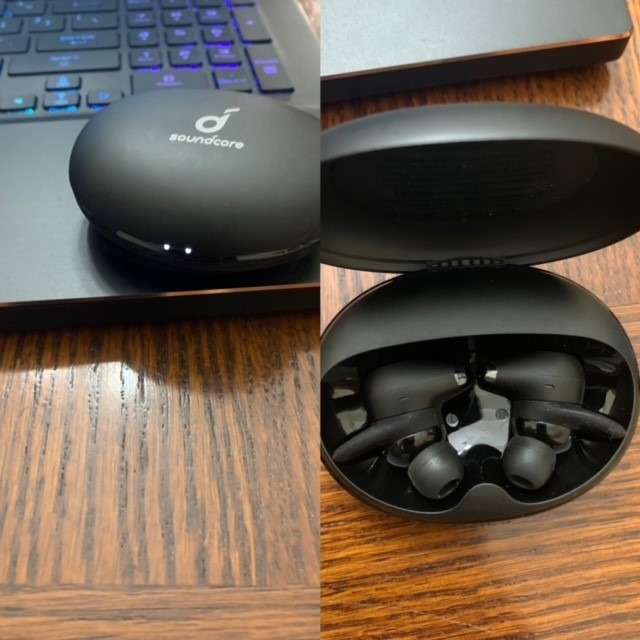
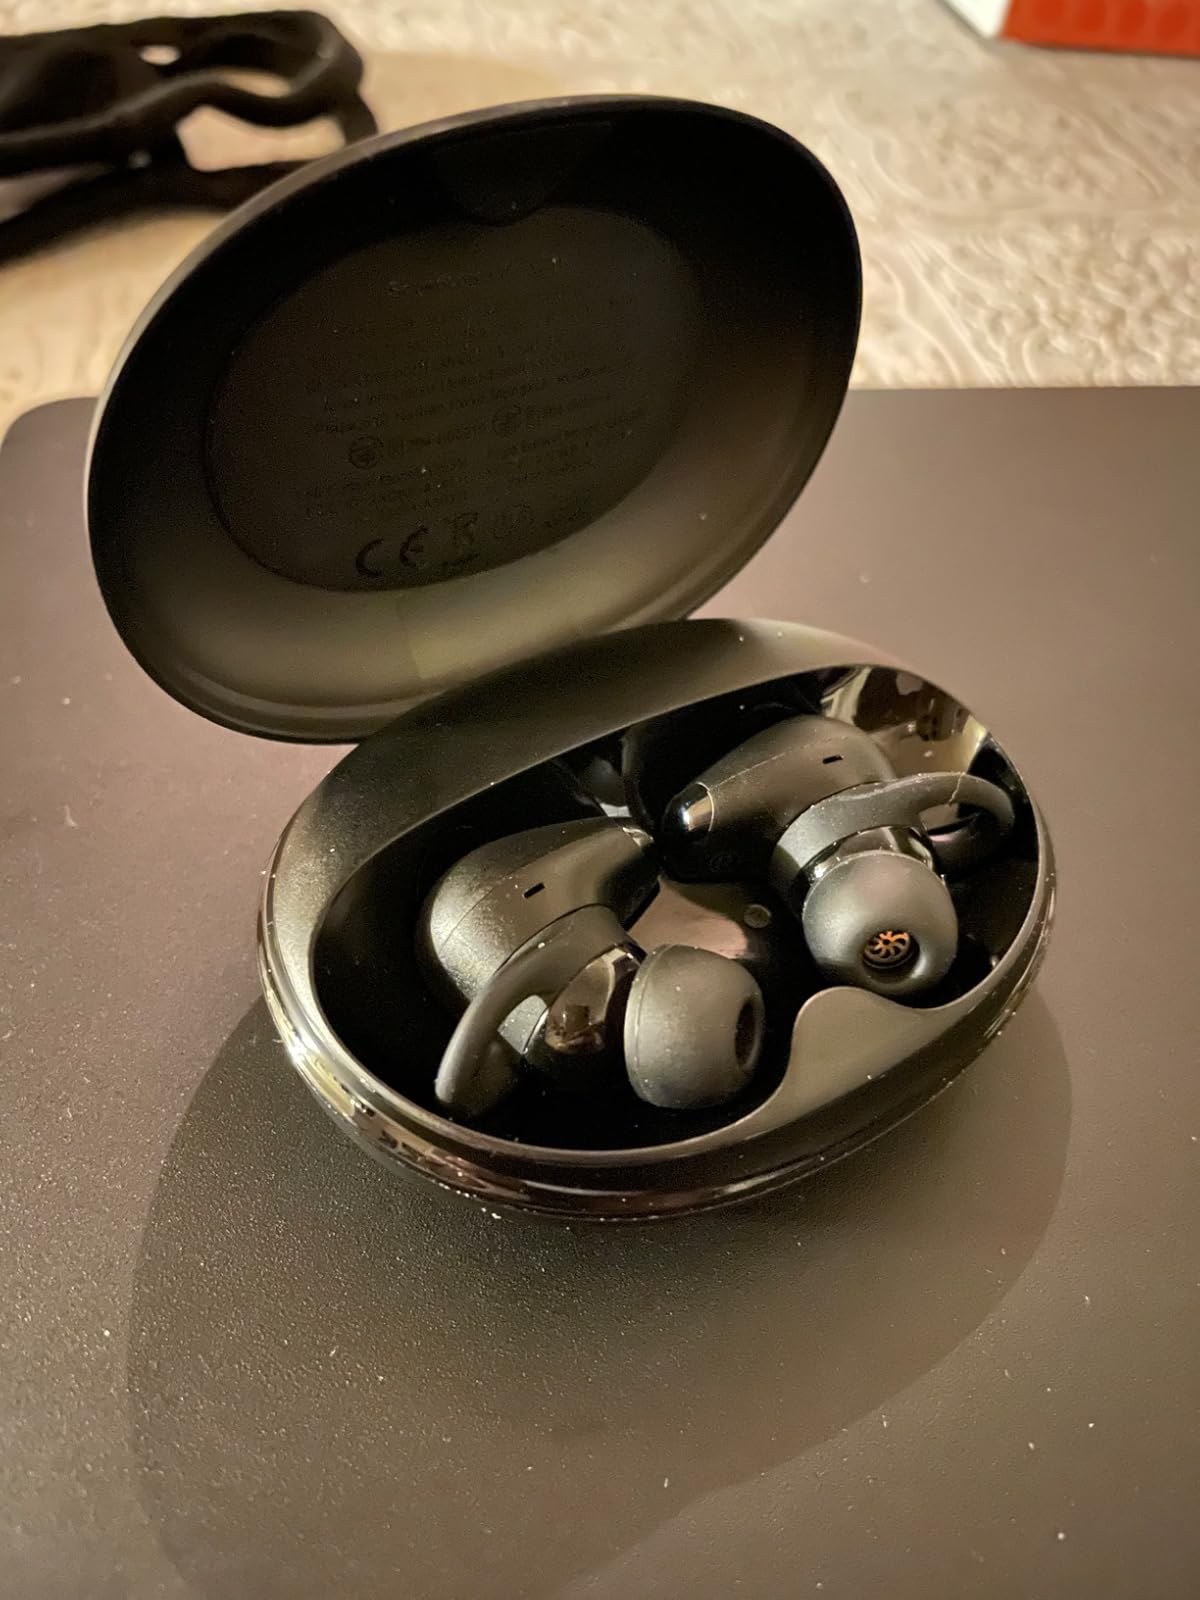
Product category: earbuds
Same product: yes